Ardabil Carpet

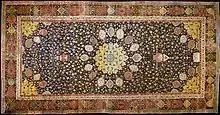
The London Carpet sideways (very high res).

The design of the central medallion resembles that of the interior side of the dome of the Sheikh Lotfollah Mosque in Isfahan, with two differently sized lamp motifs surrounding the design, now seen as a deliberate use of graphical perspective; when looked at from the end with the smaller lamp, the two appear the same size. However, a debate exists due to the fact that there is no proof that graphical perspective was used in 1530s Iran and other historians and critics instead believe the lamps are ones found in mosques or shrines at the time. The border is created from cartouches filled with decorations and calligraphy, adding even more details to the already accomplished style.